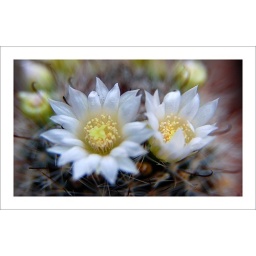
macro view of some small buds on a cactus plant in the hot house at chester zoo